Science of photography

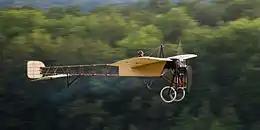
Motion blur of a background while following the subject

Motion blur can be used artistically to create the feeling of speed or motion, as with running water. An example of this is the technique of "panning", where the camera is moved so it follows the subject, which is usually fast moving, such as a car. Done correctly, this will give an image of a clear subject, but the background will have motion blur, giving the feeling of movement. This is one of the more difficult photographic techniques to master, as the movement must be smooth, and at the correct speed. A subject that gets closer or further away from the camera may further cause focusing difficulties.